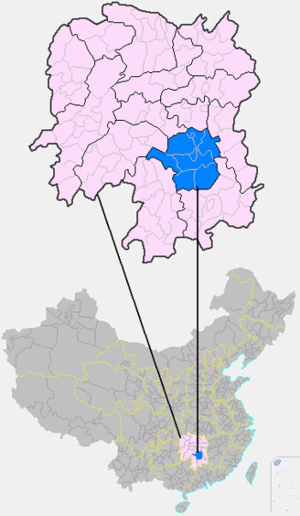
Hengyang
Hengyangs beliggenhed i Hunan
Hengyang, er den næststørste by i Hunanprovinsen i Kina. Den er en by på præfekturniveau og ligger ved floden Xiangjiang ca. 500 km syd for Changsha, Hunans hovedstad. Præfekturet har et areal på 15.302 km² og en befolkning på 7.490.000 indbyggere (2007). Hengyang er en travl og hurtigt voksende industriby og Hunans vigtigste trafikknudepunkt. Der er især kemisk industri, virksomheder for landbrugs- og mineudstyr, tekstiler, papir og fødevareindustri. Der er bly-, zink-, kul- og tinminer i området.